Sleeping car

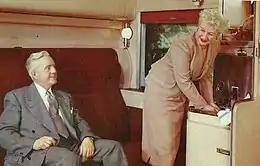
Pullman private compartment, .

Compartments and Double Bedrooms are private rooms for two passengers, with upper and lower berths, washbasins, and private toilets, placed on one side of the car, with the corridor running down the other side (thus allowing the accommodation to be slightly over two thirds the width of the car). Frequently, these accommodations have movable partitions allowing adjacent accommodations to be combined into a suite.